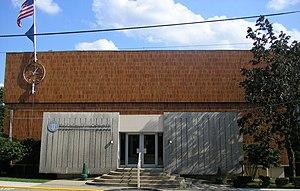
La ville de Jackson est le siège du comté de Breathitt, dans l’État du Kentucky, aux États-Unis. Elle comptait 2 231 habitants lors du recensement de 2010.